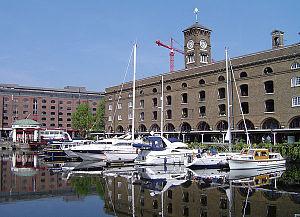
La géographie sociale est une branche de la géographie qui étudie les rapports entre les espaces et les sociétés. L'accent est mis sur la dimension sociale des dynamiques spatiales afin de comprendre les interactions entre ces derniers à différentes échelles.